Fort Missoula Internment Camp

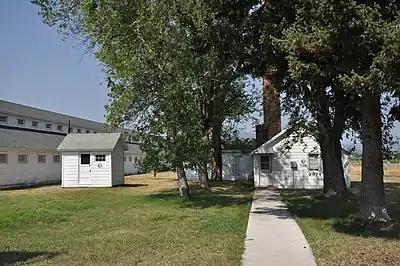
Barracks in Fort Missoula internment camp

Fort Missoula Internment Camp was an internment camp operated by the United States Department of Justice during World War II. Japanese Americans and Italian Americans were imprisoned here during this war.